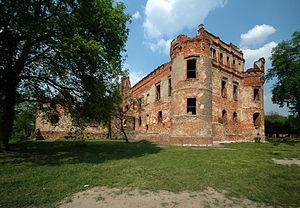
Siedlisko est un village polonais dans la powiat de Nowa Sól de la voïvodie de Lubusz, situé dans l'ouest de la Pologne. C'est le chef-lieu de la gmina de Siedlisko.